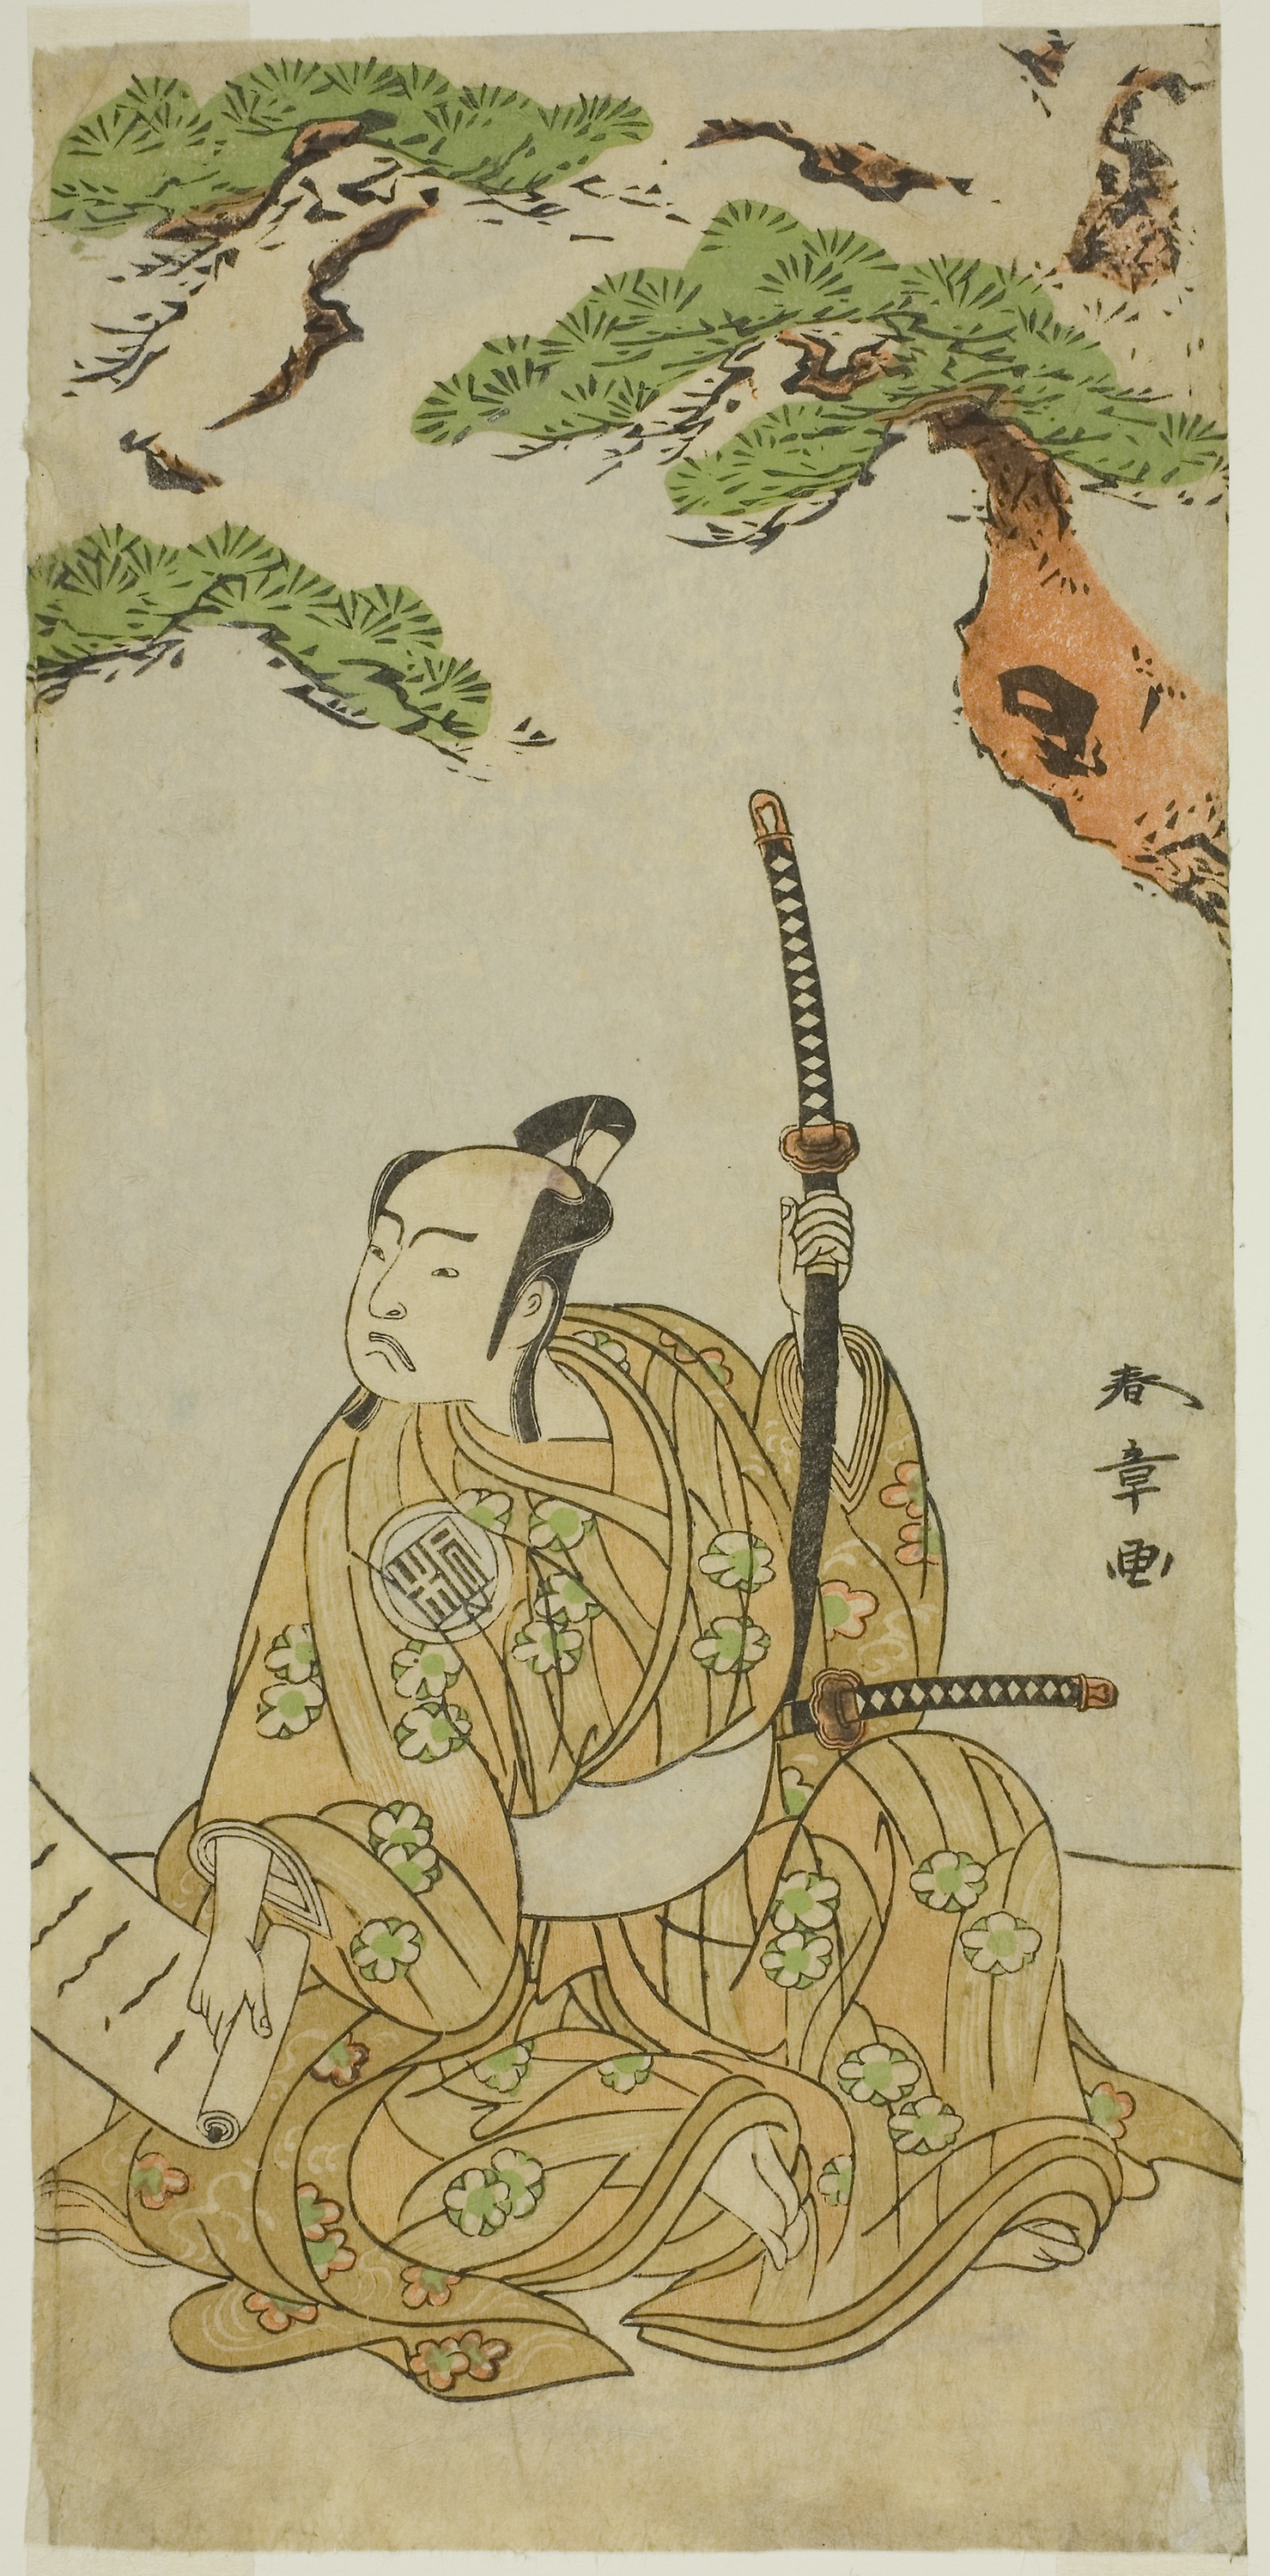
musical instrument, plucked string instruments, art, illustration, organism, string instrument, painting